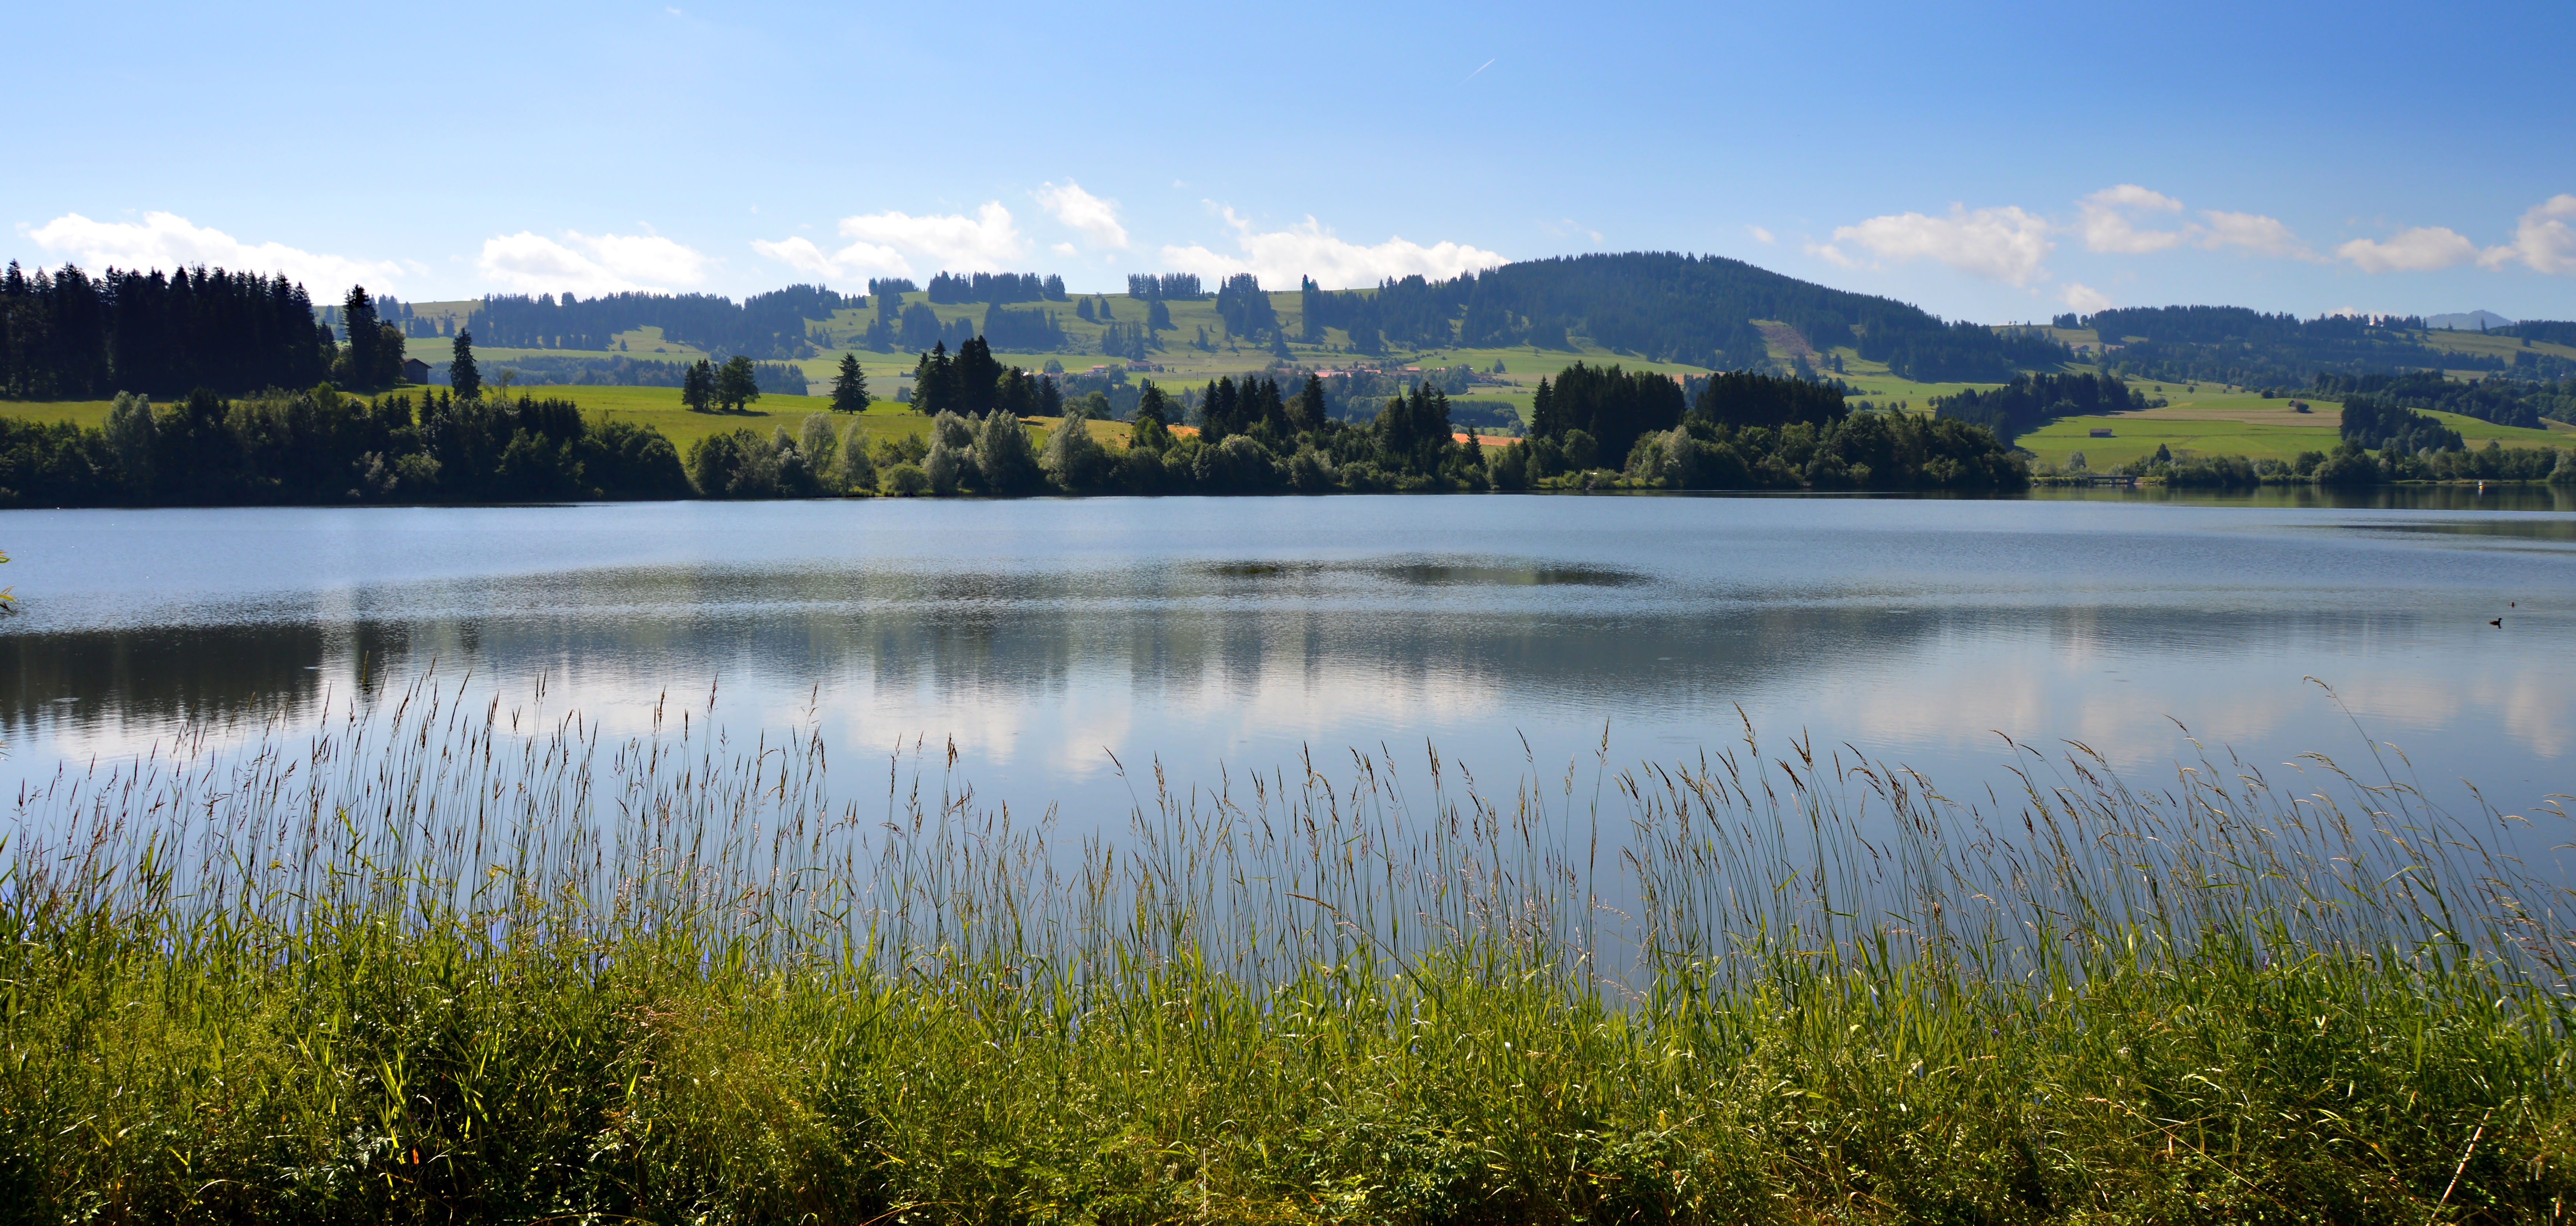
landscape, water, nature, grass, wilderness, mountain, meadow, morning, lake, reed, pond, reflection, reservoir, lakeside, body of water, bank, mountains, wetland, bergsee, habitat, mood, loch, mirroring, mountain panorama, allg u, rottachsee, natural environment, atmospheric phenomenon